Alexandre Tam

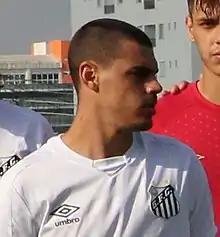
Alexandre Tam with Santos in 2019

Alexandre Gomes Felipe (born 30 March 1999), known as Alexandre Tam, is a Brazilian footballer who as either an attacking midfielder for Cianorte.